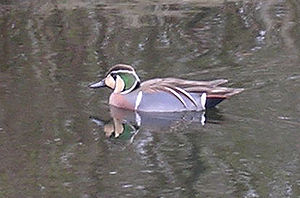
Sibirisk krikand
Sibirisk krikand er en sibirisk andefugl.